Algonquin Hotel

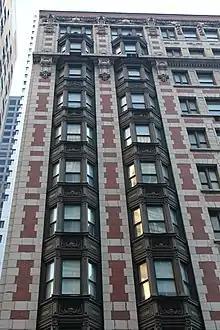
Bay windows on the upper stories

The third through eleventh stories are seven bays wide and are made of brick with limestone quoins. The four outermost bays on each story contain projecting bay windows with angular window frames, each consisting of a wide glass pane flanked by angled narrow sidelights. The angled windows were intended to increase each unit's exposure to natural light. There are panels, urns, and floral motifs in the angled sidelights; some of the panels have been replaced with air conditioning grilles. The band course above the tenth story protrudes from the facade; the underside of the band course contains dentils and scrolled console brackets. On the eleventh and twelfth stories, there are panels with roundels between each of the three middle windows; a similar panel is placed above the twelfth-story windows. At the twelfth story, the four outermost windows are flat rather than angled, as on the second story.